Answer in natural language. Which point is closer to the camera taking this photo, point A  or point B? Choose between the following options: A or B
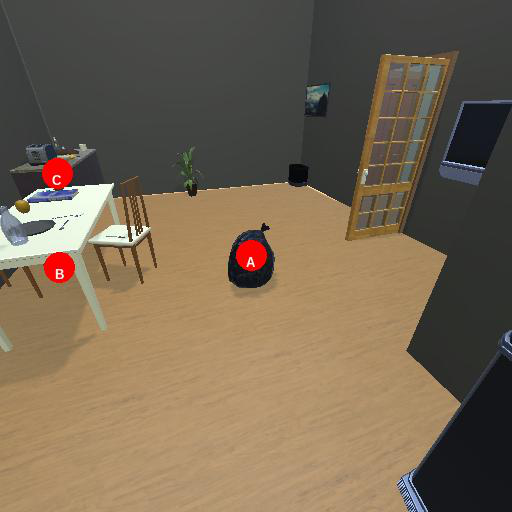
<answer>A</answer>